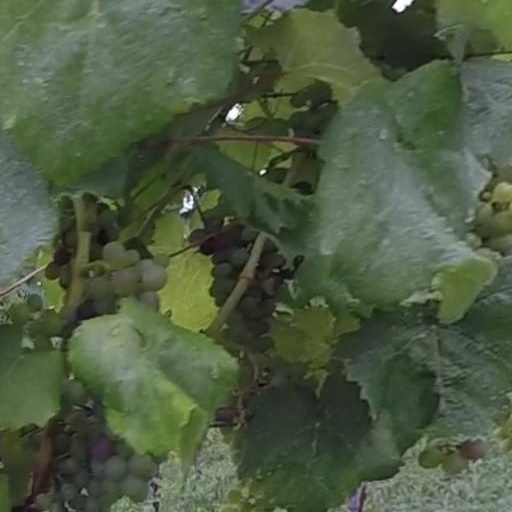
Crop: grape